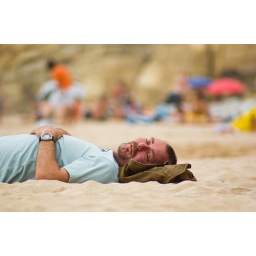
sleeping on the beach in portugal...could this person look more british.